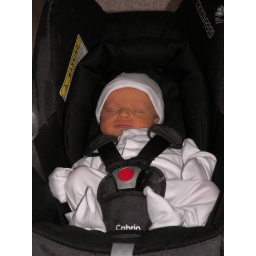
Sleeping in his car seat